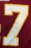
Number: 7